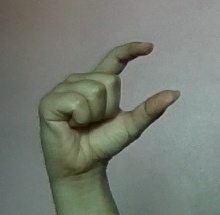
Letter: dal